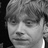
Emotion: neutral